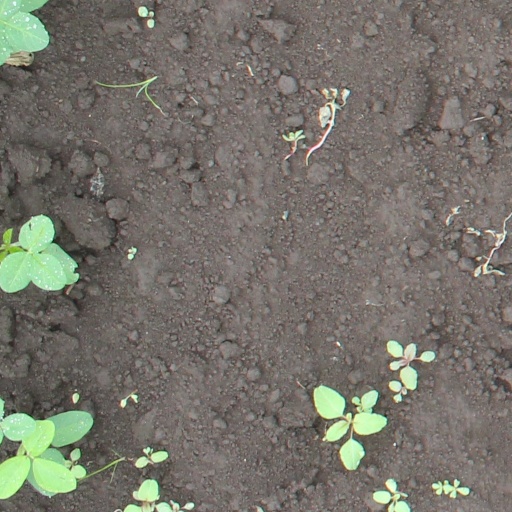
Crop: soybean